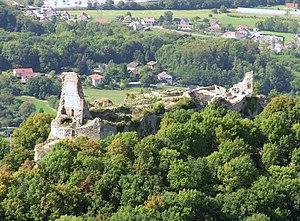
Les ruines du château de Montfaucons, depuis le belvédère de Montfaucon, près de Besançon (Doubs, France)
Jean Iᵉʳ de Montfaucon, nommé aussi Jean de Montbéliard, est seigneur de Montfaucon, d'Orbe et d'Échallens.
Jean II de Montfaucon, est seigneur de Montfaucon, d'Orbe et d'Échallens.
Le château de Montfaucon est un château fort de Montfaucon près de Besançon, en Bourgogne-Franche-Comté, datant du XIᵉ siècle ayant appartenu à la puissante famille de seigneurs féodaux de Montfaucon.
Amédée II de Montfaucon, né en 1130 et décédé en 1195, est un seigneur de Montfaucon à partir de 1162 et un comte de Montbéliard de 1163 à sa mort.
Amédée Iᵉʳ de Montfaucon, seigneur de Montfaucon.
Conon de Montfaucon, nommé aussi Faucon de Montfaucon, seigneur de Montfaucon.
Gauthier II de Montfaucon, est seigneur de Montfaucon, de Vuillafans-le-Neuf et des biens situés dans le canton de Vaud qui sont Orbe et Échallens.